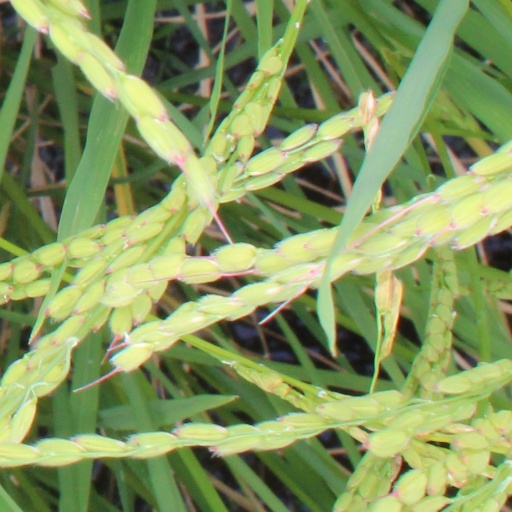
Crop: rice